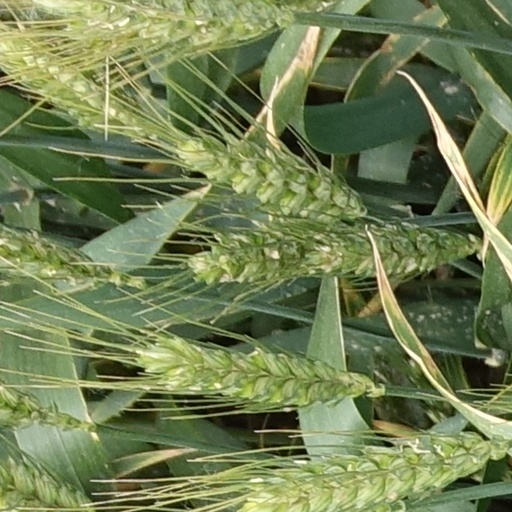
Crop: wheat